Tai Tseng Wai

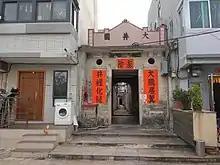
Entrance gate of Tai Tseng Wai in 2020.

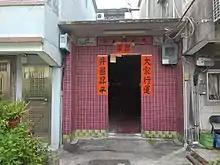
Village shrine of Tai Tseng Wai in 2020.

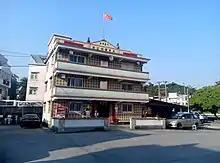
Tai Tseng Wai Village Office in December 2014.

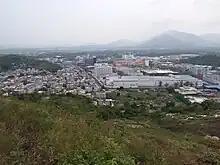
View of Tai Tseng Wai (left) and Yuen Long Industrial Estate (right) from Kai Shan.

Tai Tseng Wai is a walled village in Wang Chau, Yuen Long District, Hong Kong.